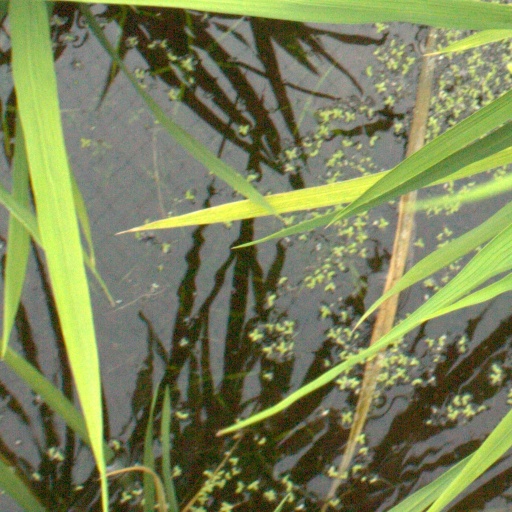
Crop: rice